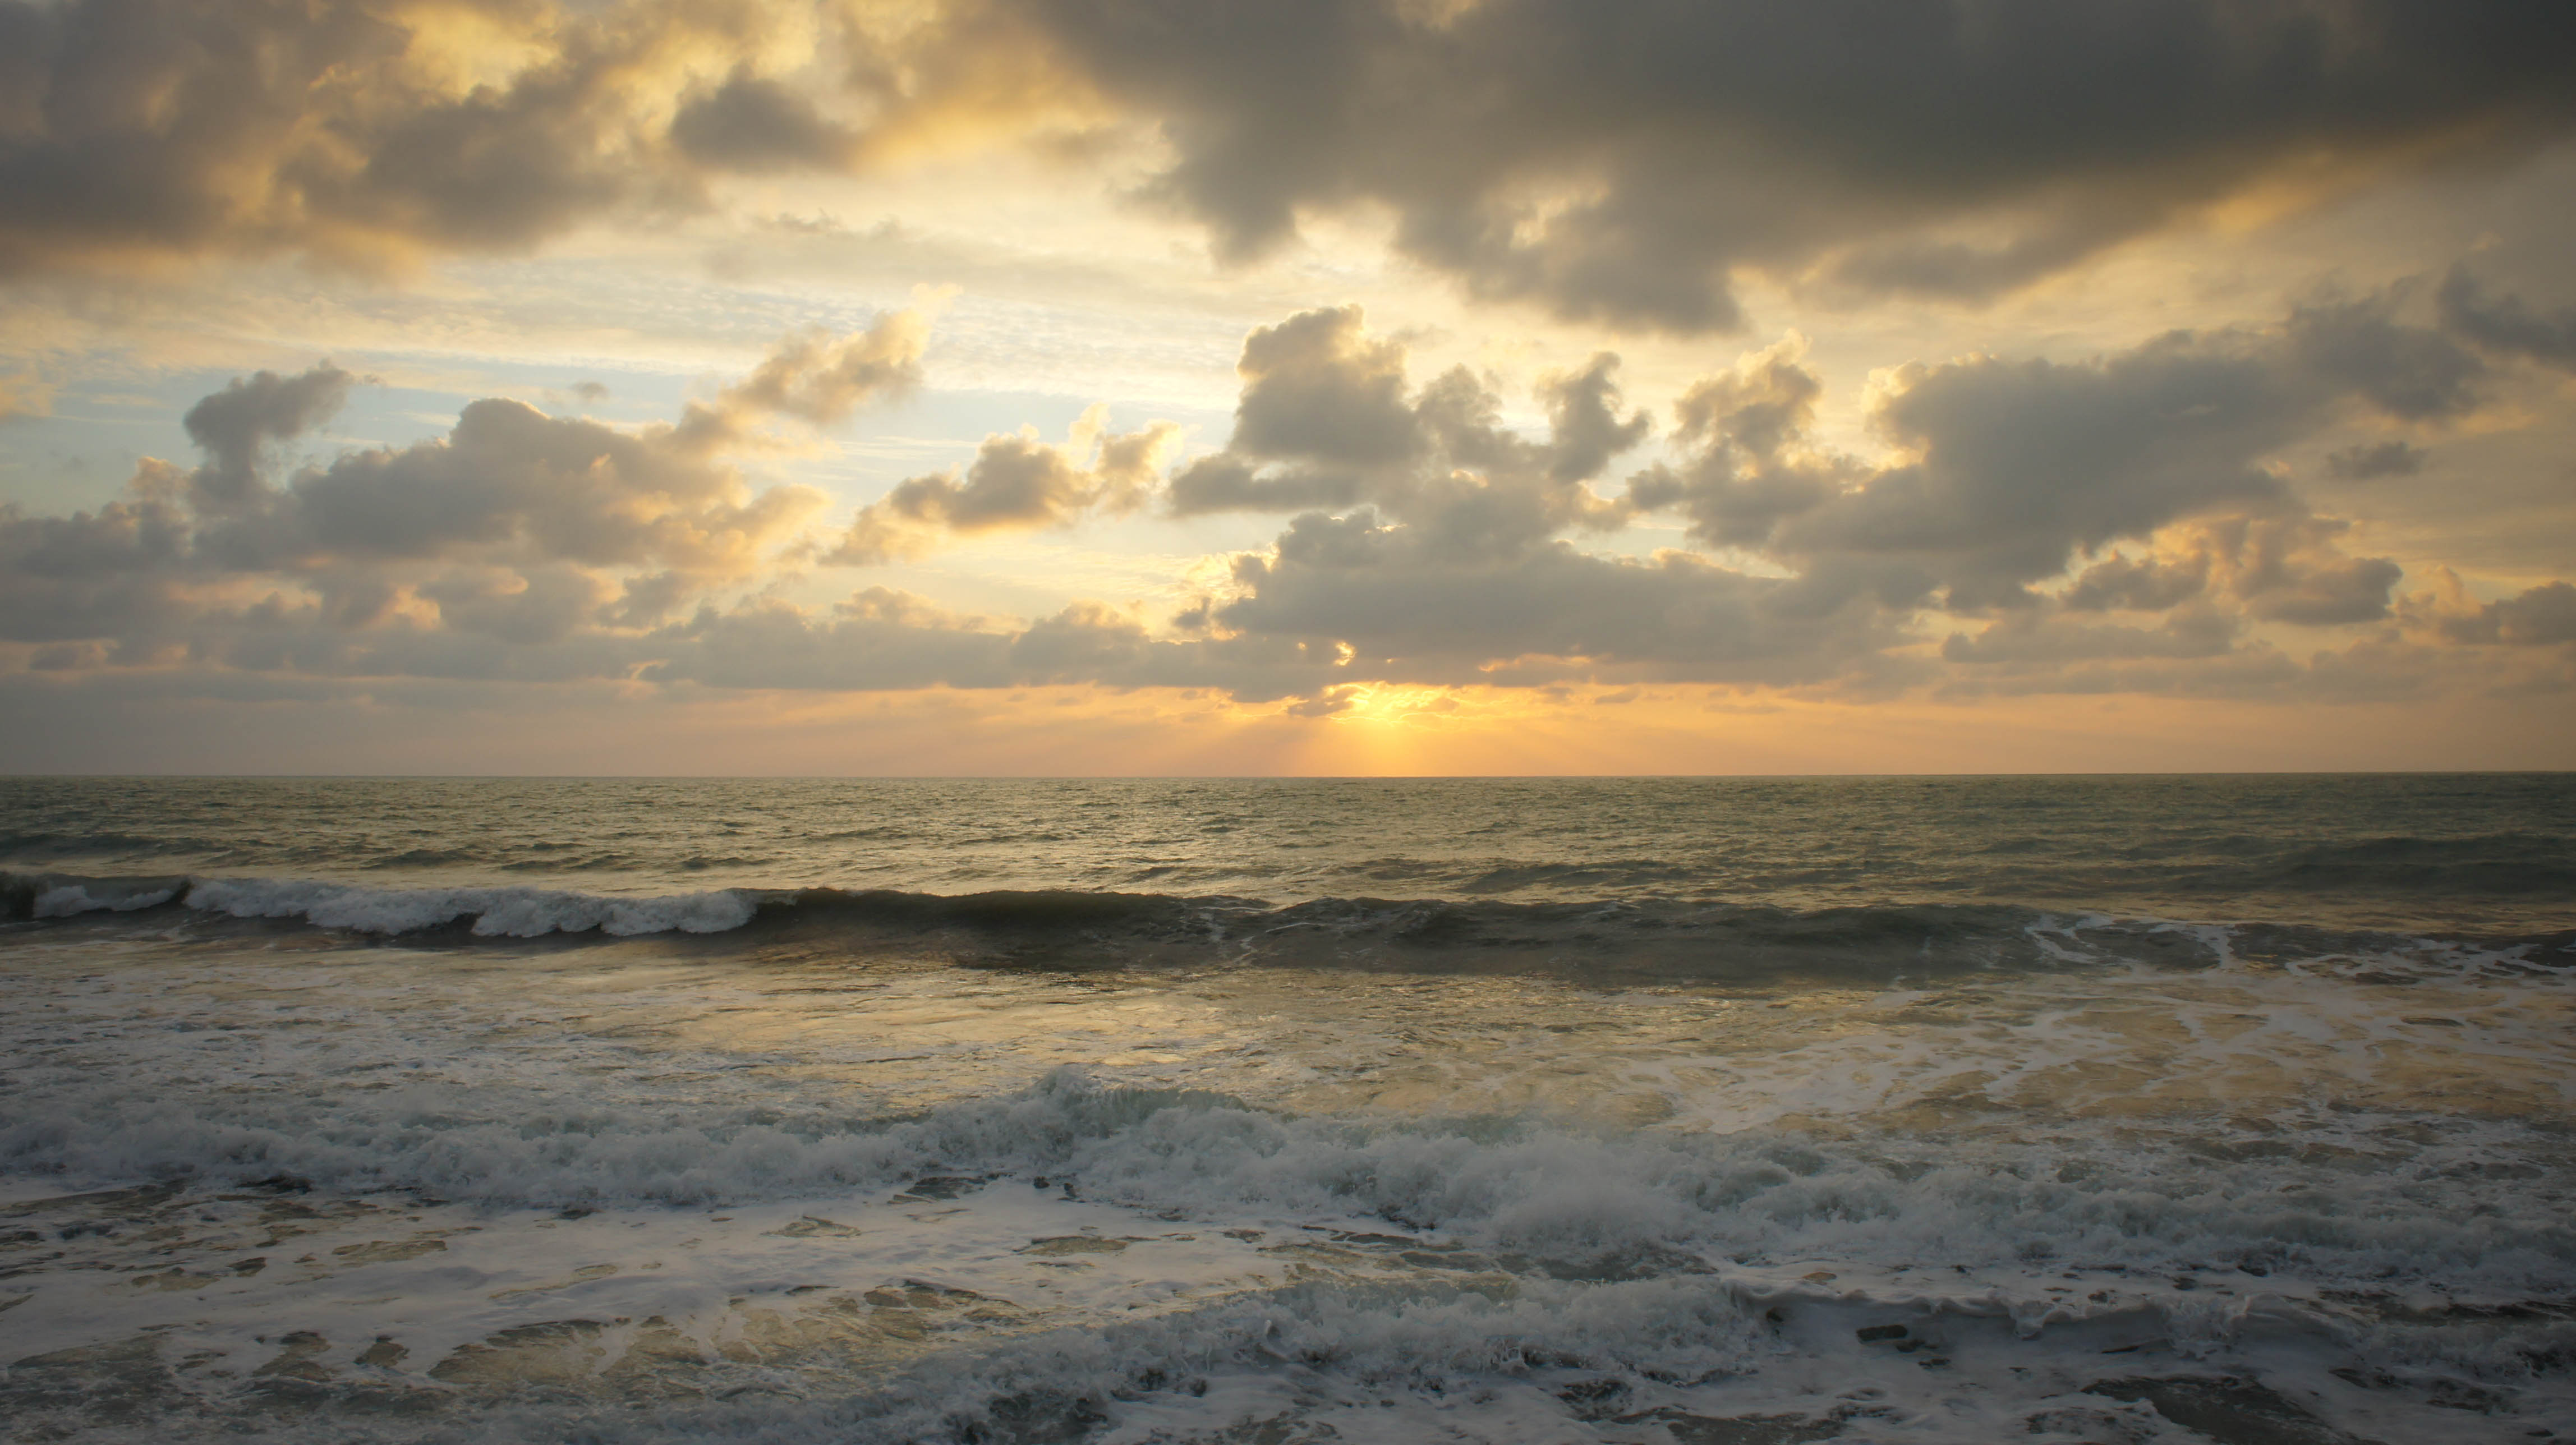
sea, sunset, summer, landscape, relaxation, beach, sky, horizon, body of water, cloud, ocean, sunrise, wave, shore, evening, coast, morning, wind wave, calm, water, dusk, dawn, cumulus, sunlight, sound, vacation, tide, coastal and oceanic landforms, sun, afterglow, tropics, meteorological phenomenon, sand, bay, rock, reflection, caribbean